Deep Purple

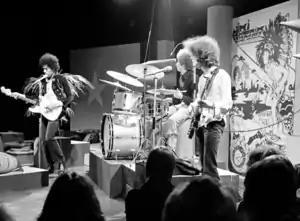
Jimi Hendrix was a major influence on Deep Purple

In June 2022, Gillan announced that the band had planned to work on their 23rd studio album after the conclusion of the "Whoosh!" tour: "Deep Purple has got a writing session booked in March 2023, which I believe is to get started on thinking about our next record."